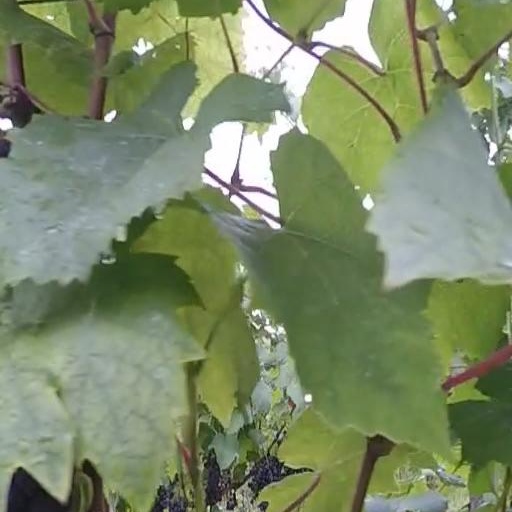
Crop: grape